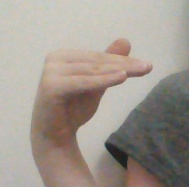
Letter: khaa